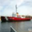
Label: ship